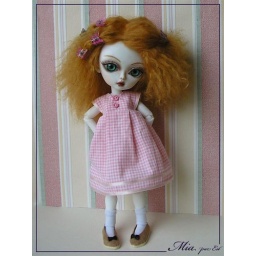
Hujoo berry : MiaMake up, dress and shoes by me.--------------------------------------------------------------------------------Petite fille sage 4Hujoo berry : MiaMaquillage, robe et chaussures par moi.